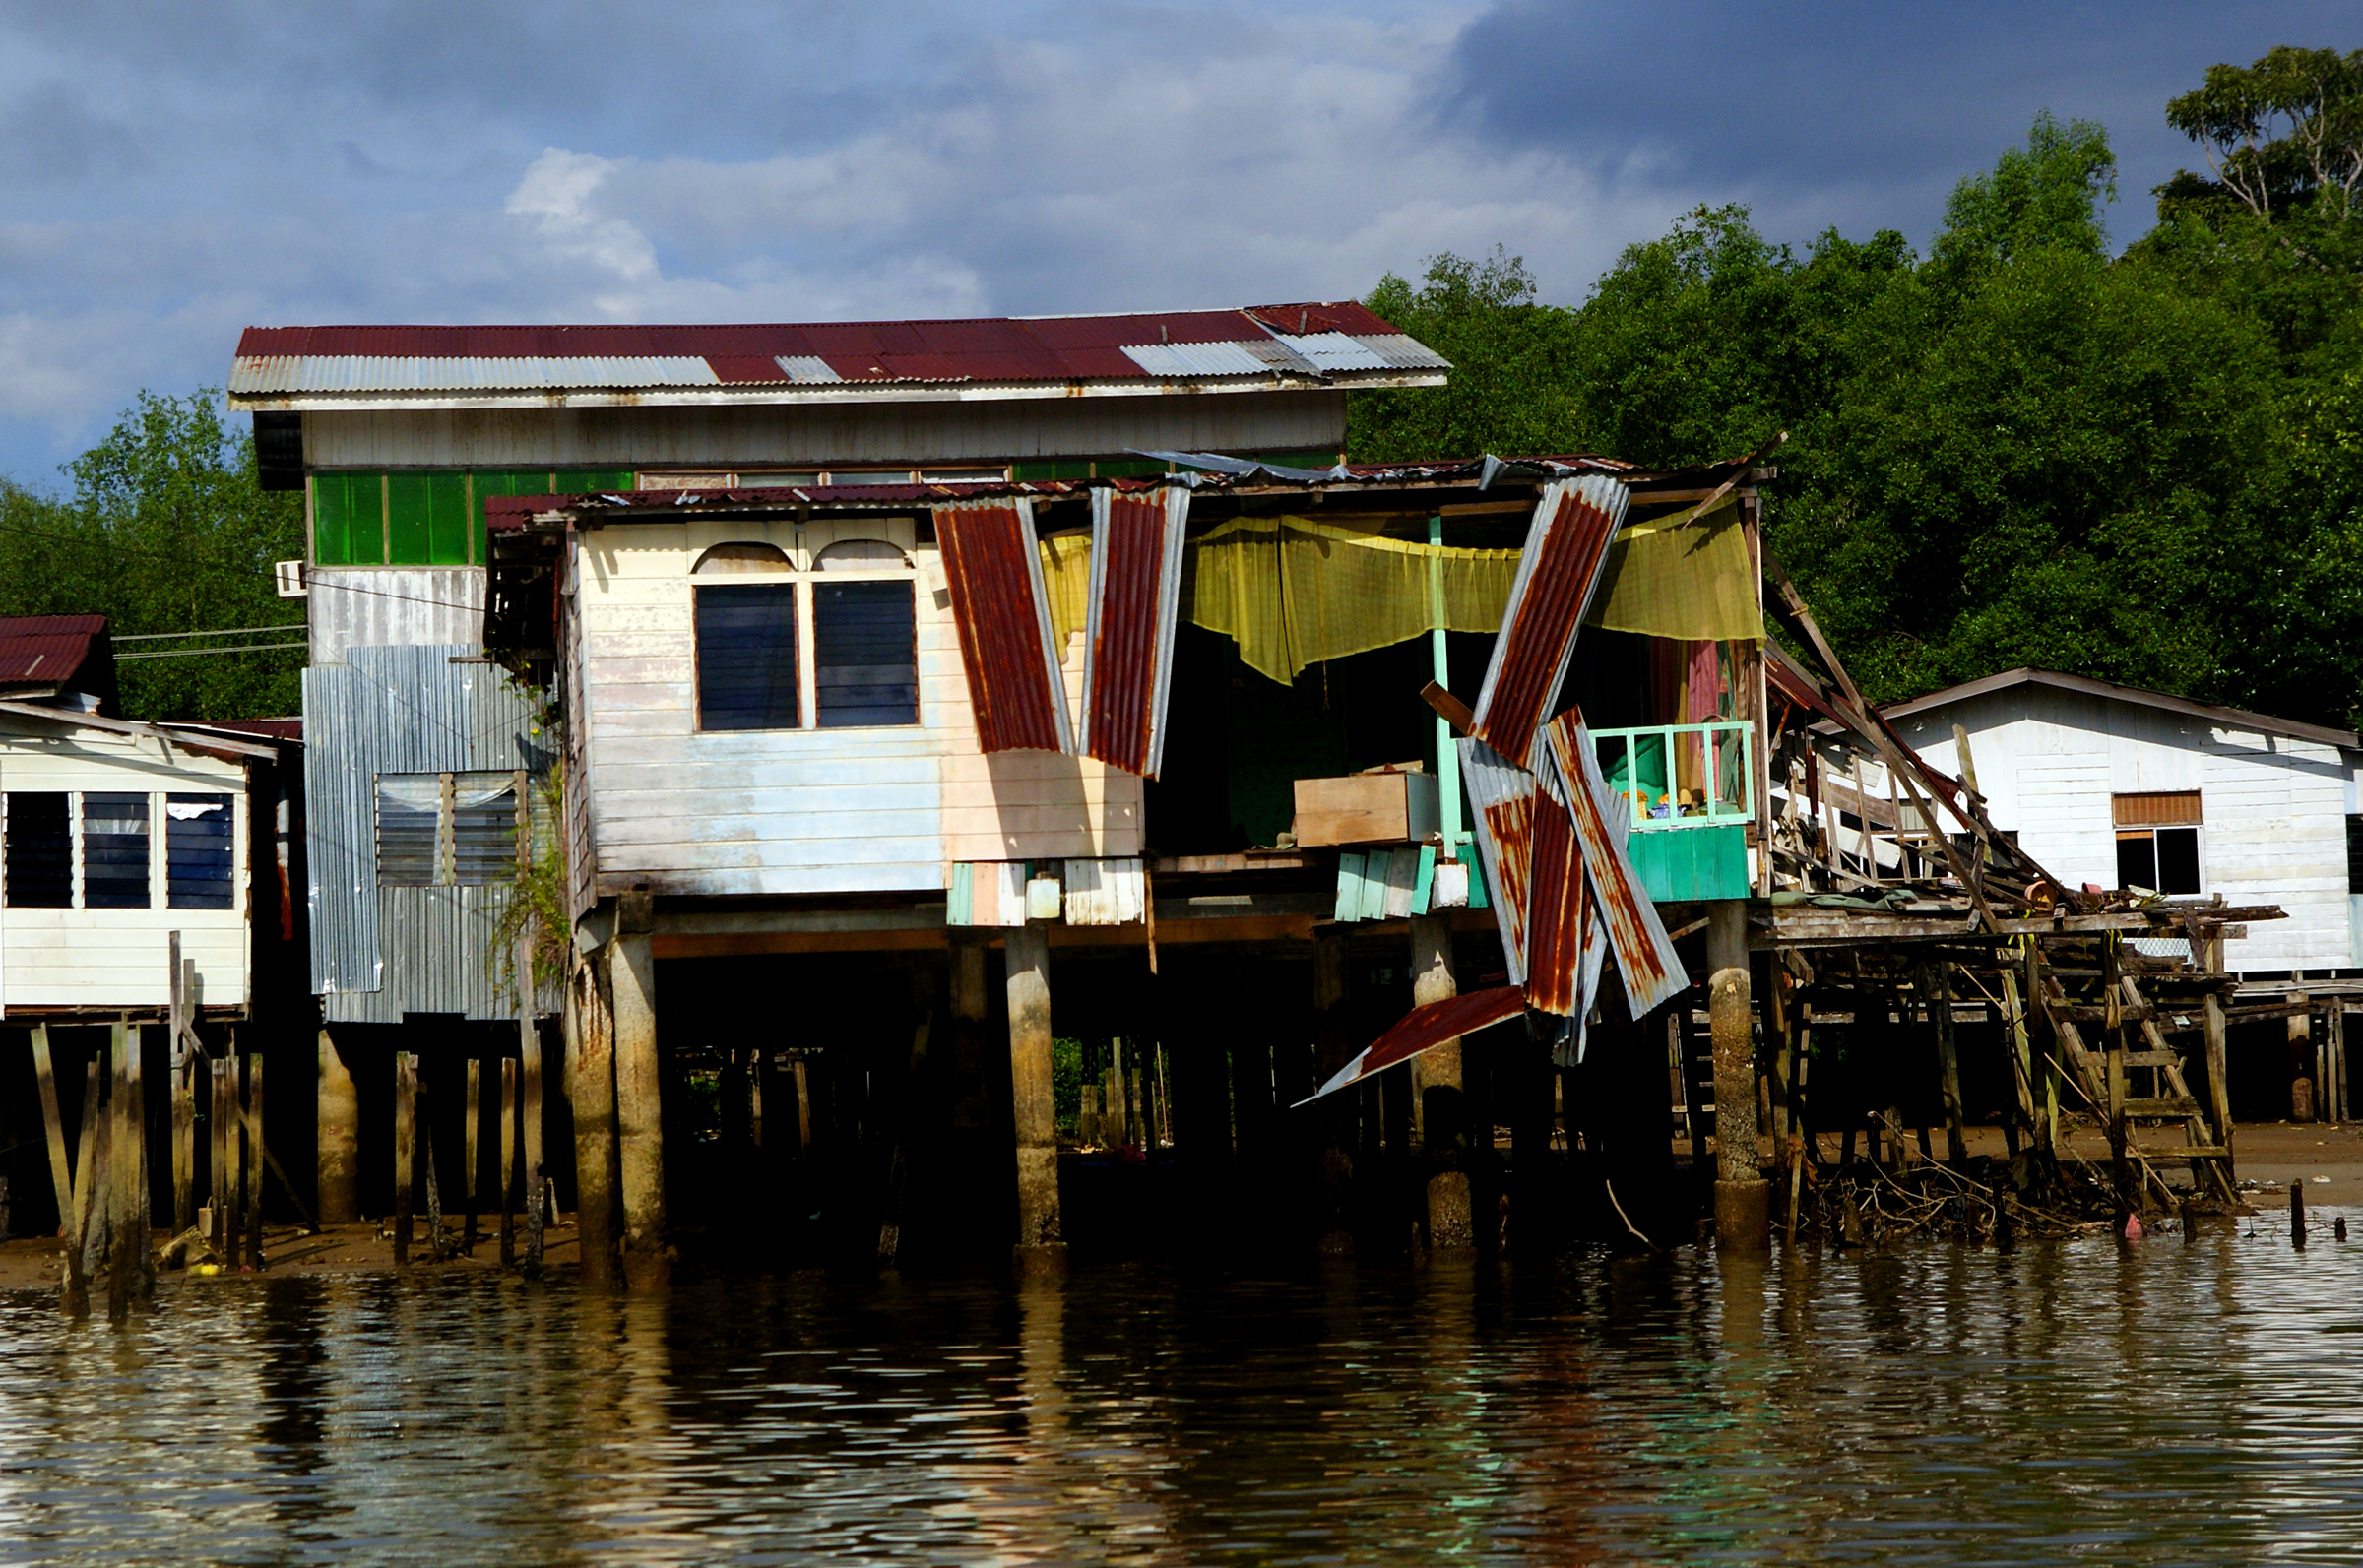
boat, river, canal, transport, vehicle, boathouse, asia, waterway, brunei, watervillage, watertaxi, kampongayer, povety